Kewra

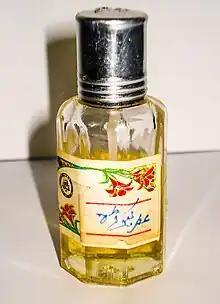
Bottle of kewra

Kewra, keora or kewda (ਕੇਵੜਾ ) is an essential oil distilled from the male flower of the fragrant screwpine. The plant is native to Tropical Asia, Southeast Asia and Australasia, and the oil is used as a flavoring agent throughout much of these regions.